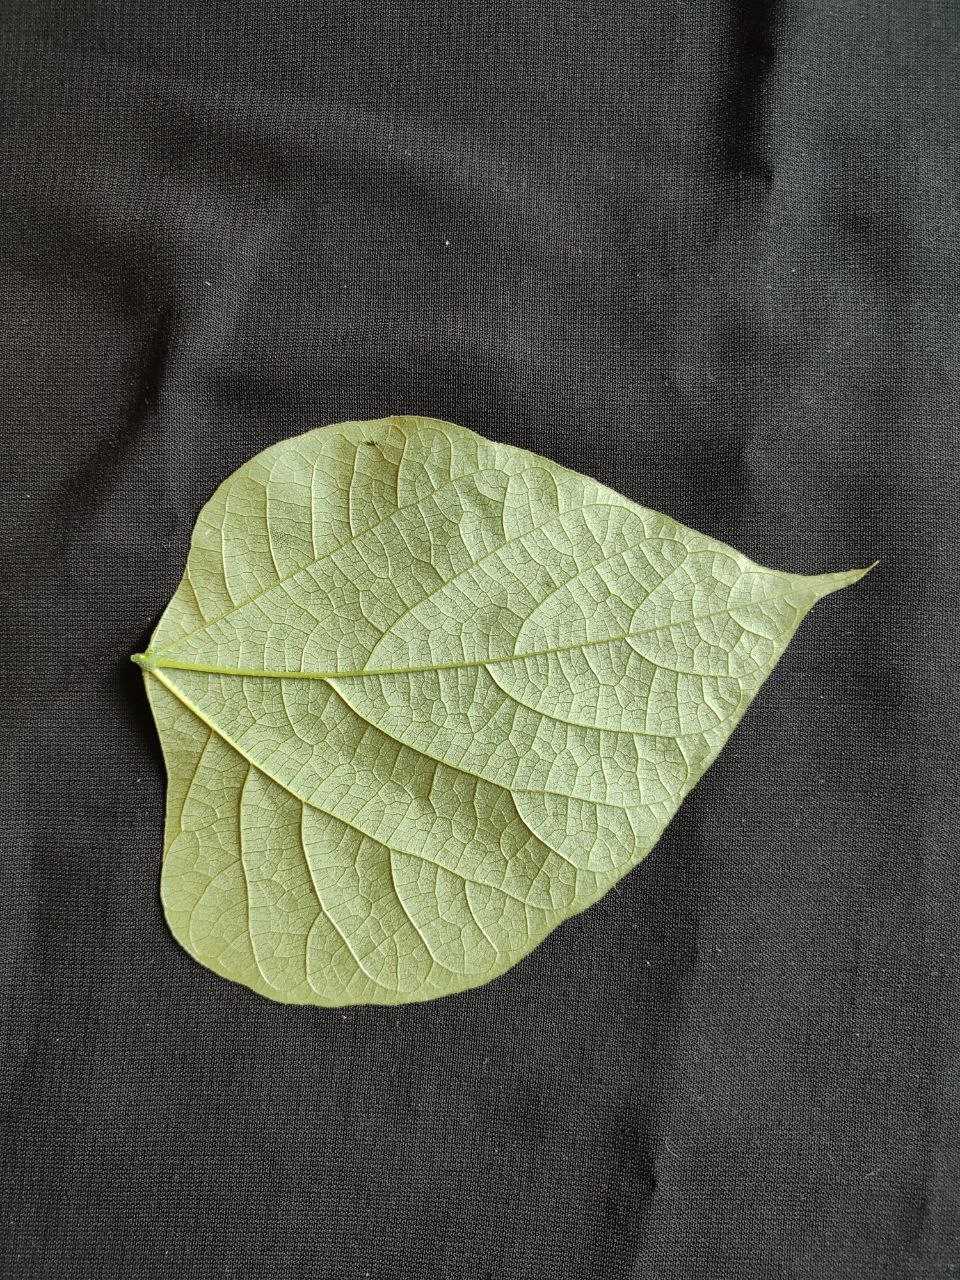
Crop: bean
Leaf condition: Fresh Leaf